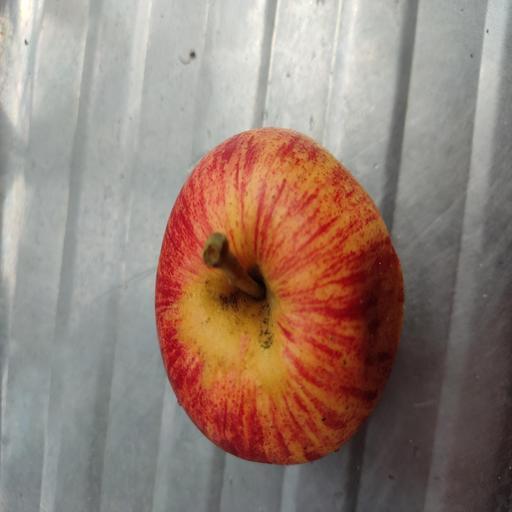
Crop type: Apple_Gala